Capitol Hill Occupied Protest

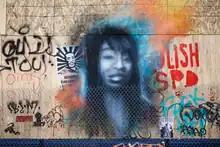
Mural of Charleena Lyles, who was killed in a 2017 police shooting, on the East Precinct building

The CHOP's size continued to shrink after several shootings in or near the zone, on June 20, 21, and 23. The "Star Tribune" reported on June 22 that at night, the atmosphere within the zone became charged as demonstrators marched and armed volunteer guards kept watch. On June 22, Durkan and Best said in a press conference that police would reoccupy the East Precinct "peacefully and in the near future"; no specific timeline was given. CNN quoted ""de facto" CHOP leader" hip-hop artist Raz Simone two days later as saying that "a lot of people are going to leave; a lot of people already left" the zone. That day, Durkan proposed a police hiring freeze and a $20 million cut to the SPD budget (about a 5% reduction for the rest of 2020) to compensate for a revenue shortfall and unforeseen expenses due to the pandemic. During a public-comment period, community members said that the budget cut should be larger and SPD funds should be redirected to housing and healthcare.